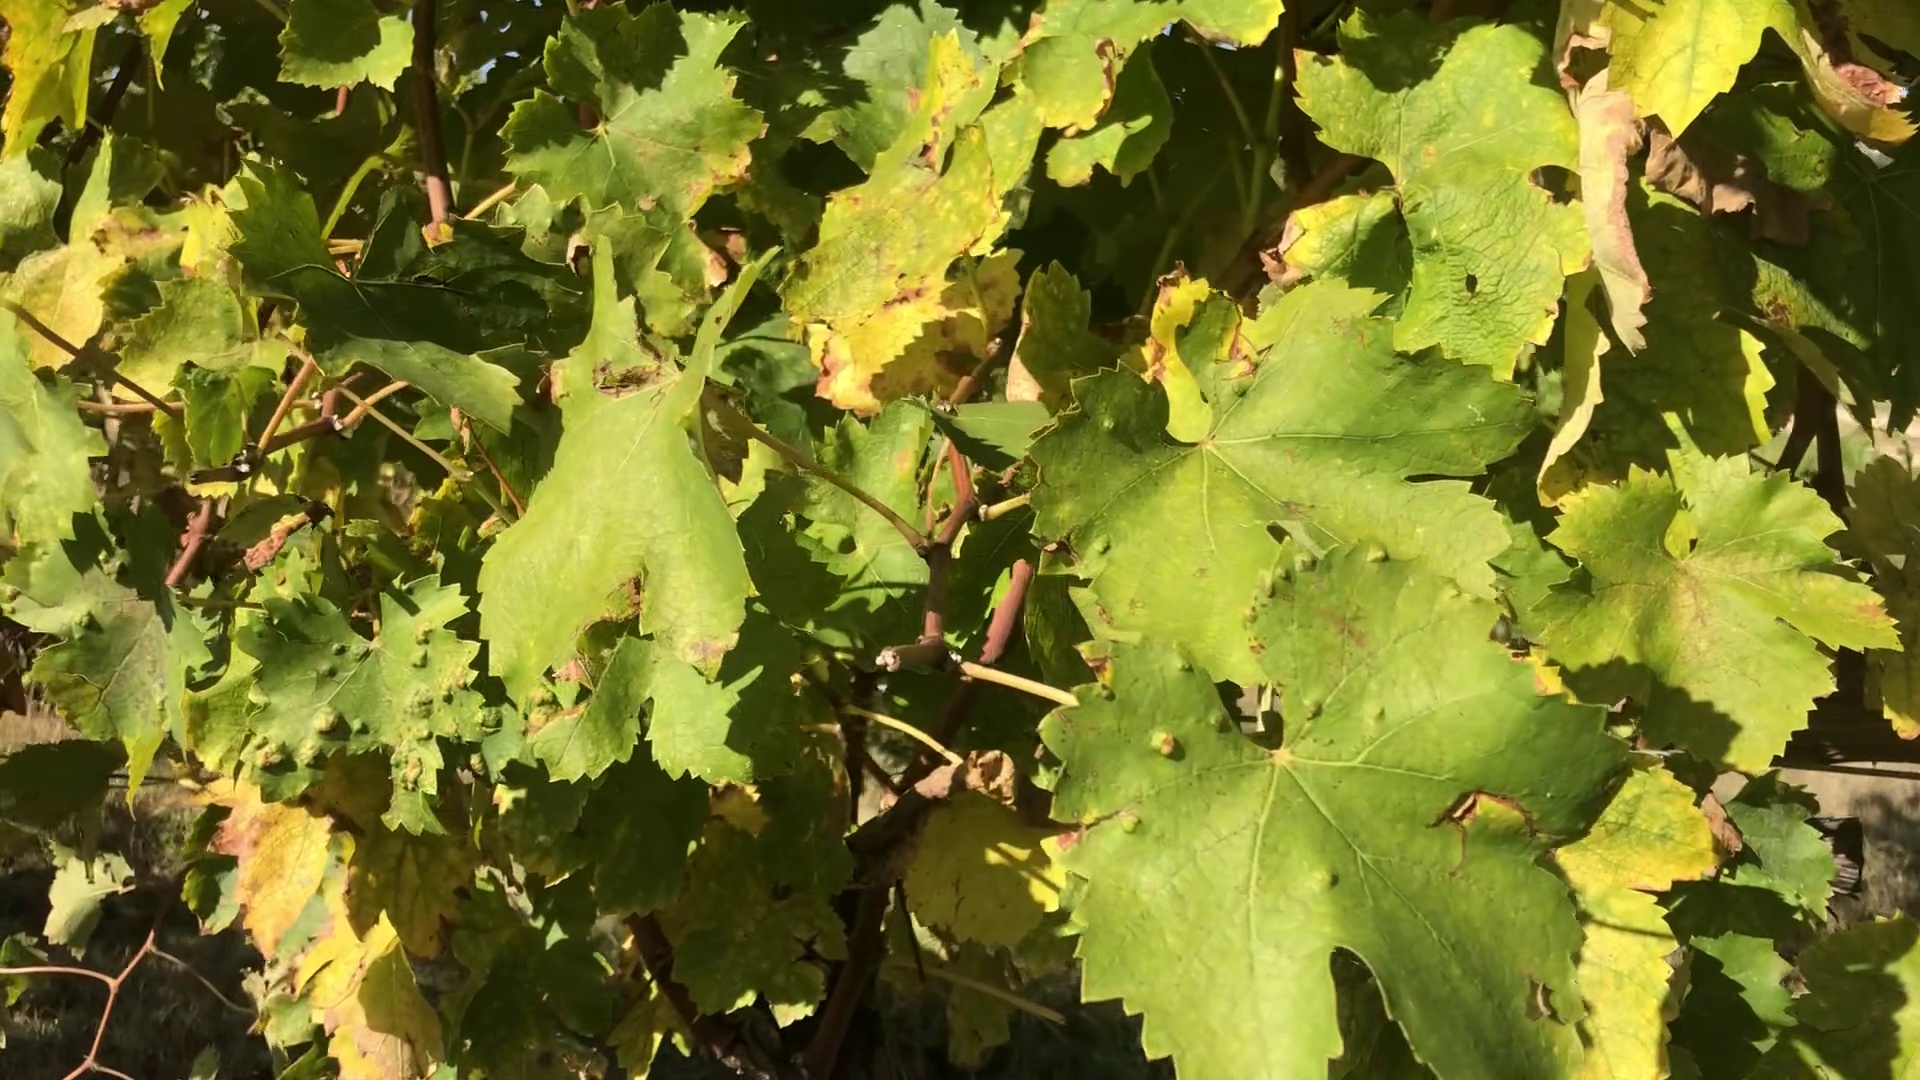
Label: healthy